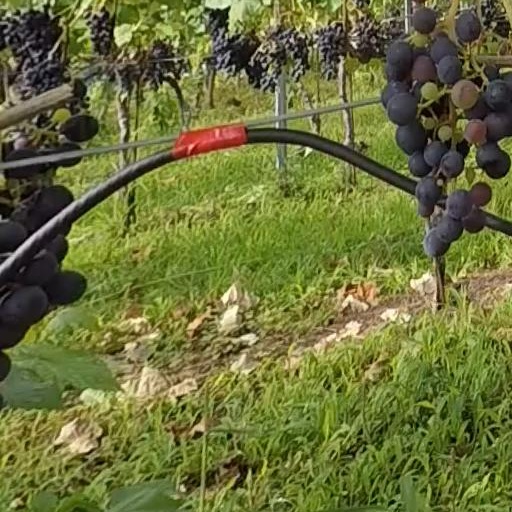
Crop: grape